2019 Rugby World Cup – Africa qualification

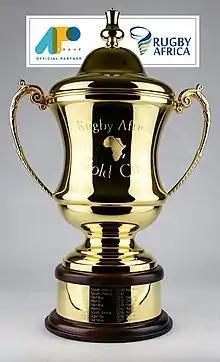
The Rugby Africa Gold Cup is the perpetual trophy awarded to the winner of the Africa Gold Cup, a qualifier for the Rugby World Cup organised by World Rugby's African association, Rugby Africa, since 2000.

The Africa Cup, controlled by Rugby Africa (CAR), will be the regional qualification tournament for Rugby World Cup 2019.